NHIndustries NH90

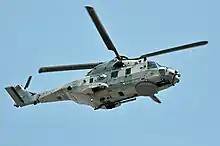
French NFH (naval version), 2018

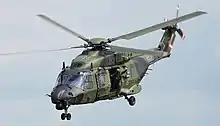
German Army NH90 at the ILA Berlin Air Show 2016

In 2004, Australia announced it would order 12 NH90s to supplement its Army's aging S-70A Black Hawk helicopters. In June 2006, the Australian Defence Force (ADF) announced plans to replace its UH-60 Black Hawk and Westland Sea King helicopters; a further 34 NH90s were ordered for a total of 46; four were manufactured in Europe while 42 being manufactured locally by Australian Aerospace (an Airbus Helicopters subsidiary) in Brisbane. Its ADF designation and name "MRH-90 Taipan" refers to its use as a "Multi Role Helicopter" and refers to a native species of snake. The first MRH-90 entered service in December 2007 with the Army. Six MRH-90s would be operated by 808 Squadron of the Royal Australian Navy (RAN), which was reformed in 2011 and recommissioned in 2013. Overall, there were 46 airframes in service, with a 47th kept as a spare.